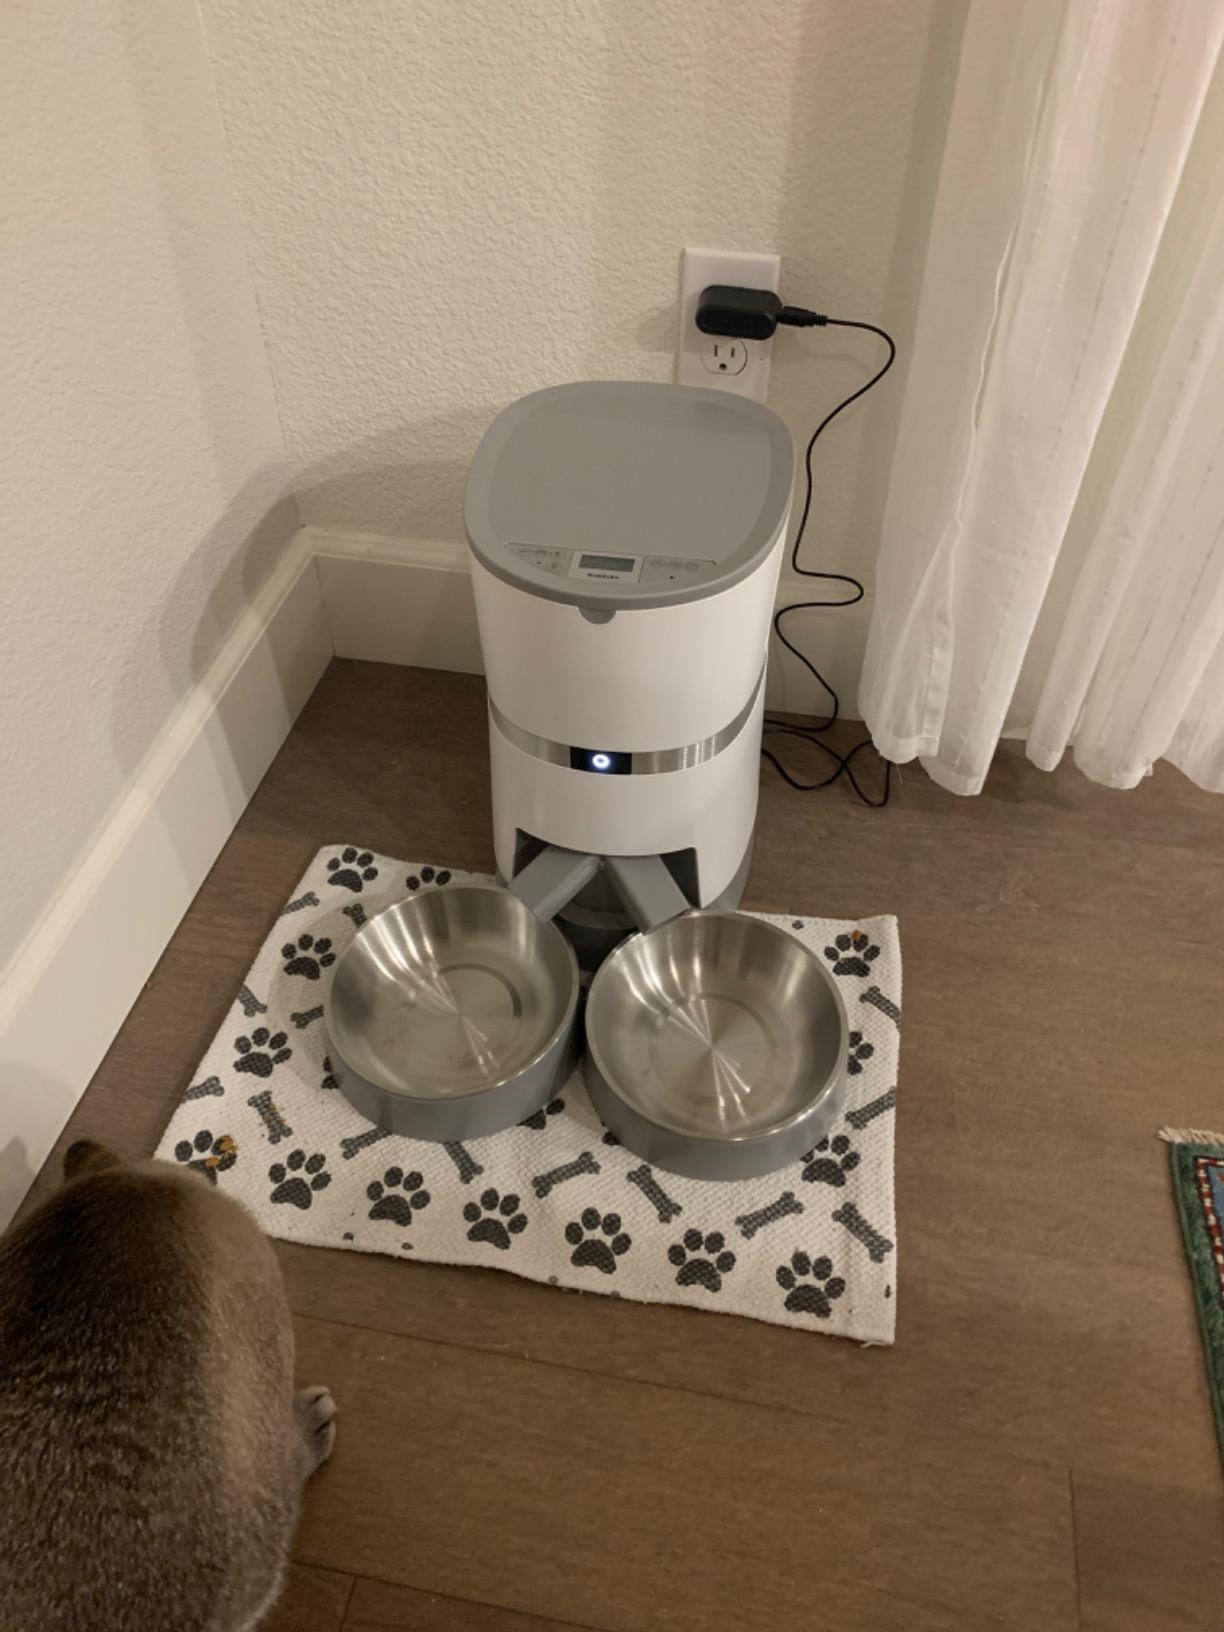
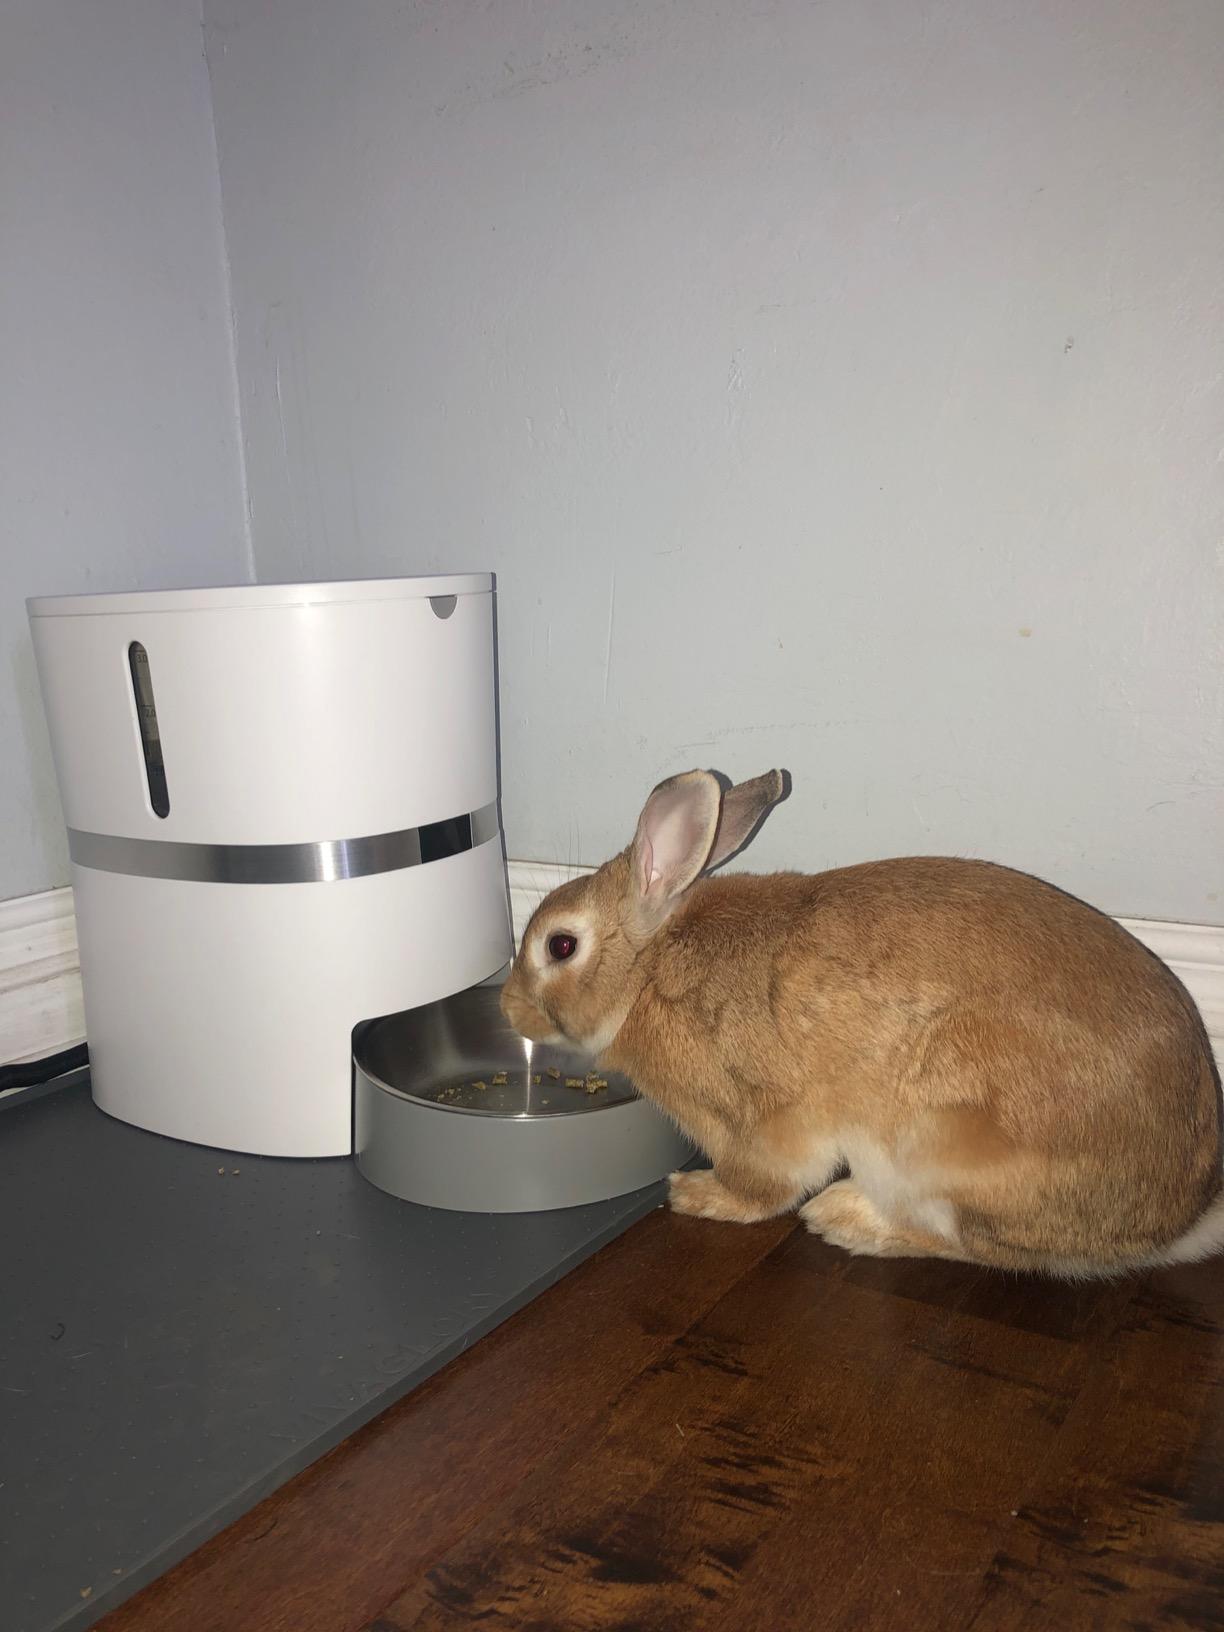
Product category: items_feeder
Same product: no